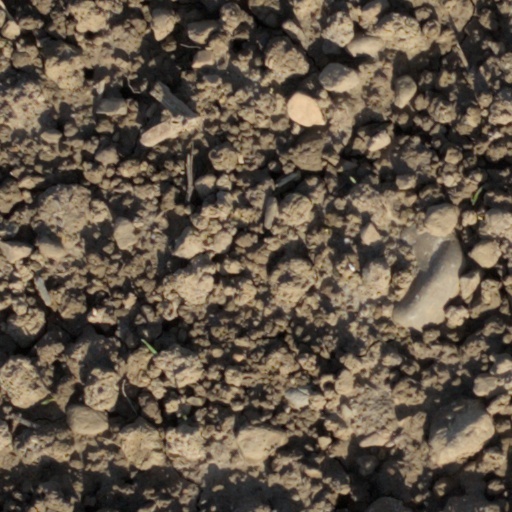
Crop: wheat